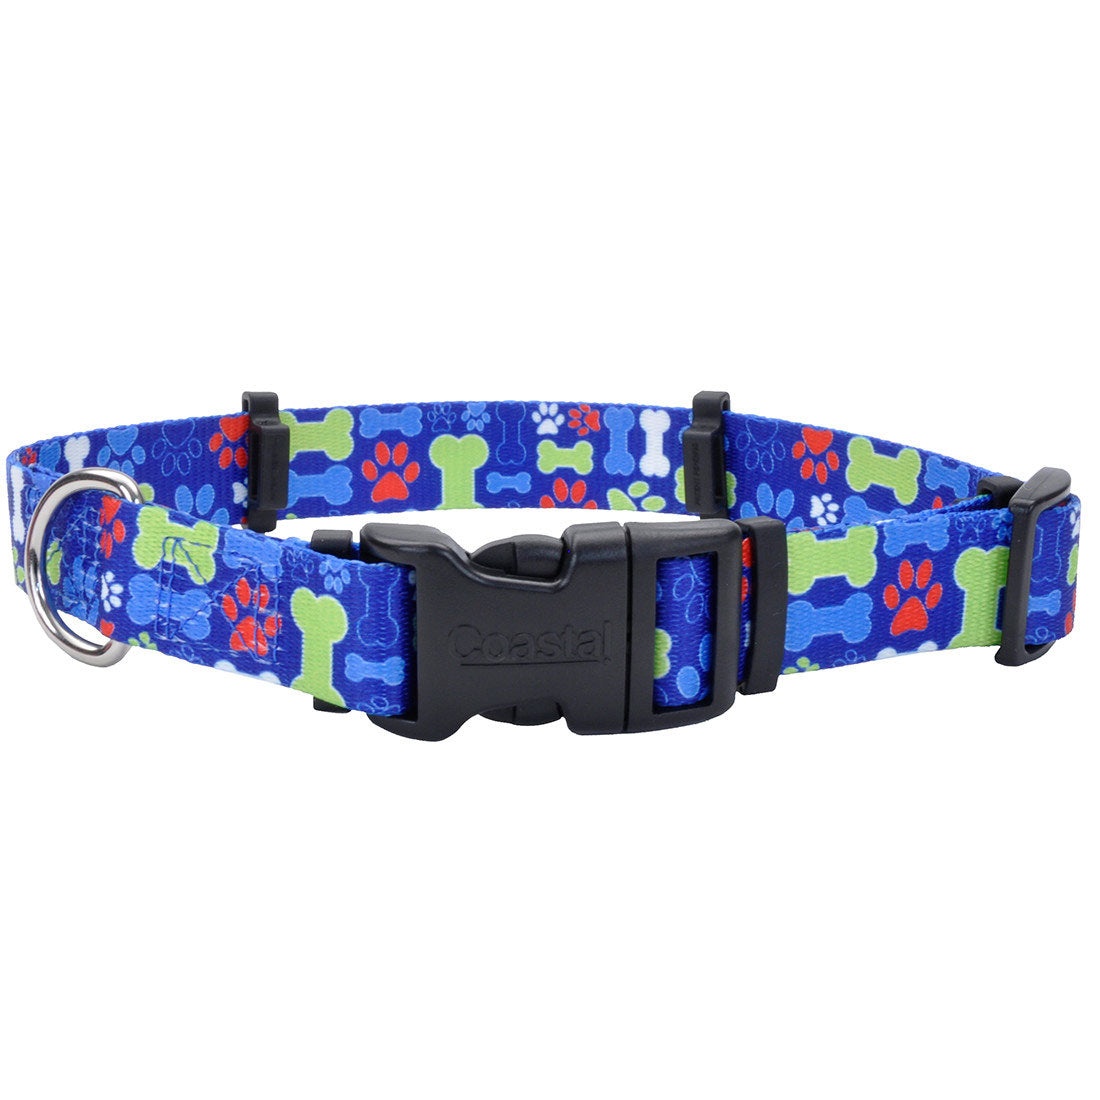
Coastal Pet Products SecureAway Flea Collar Protectors
The SecureAway™ Adjustable Flea Collar Protector covers and holds flea collars in place. Flea collar not included. This patent-pending flea collar protector features keepers that are flexible to accommodate different thicknesses of flea collar construction.
Brand: Coastal Pet Products
Category: Animals & Pet Supplies > Pet Supplies > Pet Collars & Harnesses > Flea Collars